Joseph Lancaster

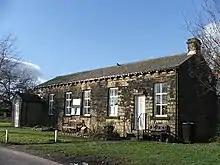
Lancasterian School at Moor Top, Gildersome, West Yorkshire, founded in 1813 and rebuilt later in the 19th century

The Borough Road school called itself the Royal Free School, and Lancaster was granted an audience with George III in 1805, at Weymouth. This apogee of recognition built on the support of John Russell, 6th Duke of Bedford, and involved two royal dukes, Kent and Strathearn and Sussex.